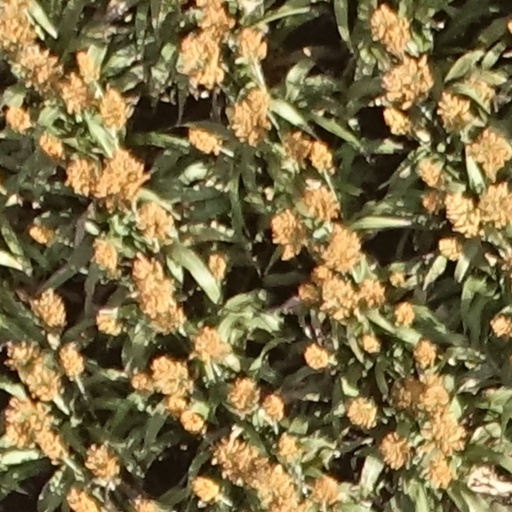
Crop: sorghum